Rootless cone

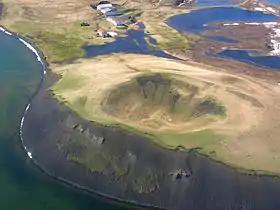
A rootless cone at Myvatn Lake, Iceland.

A rootless cone, also formerly called a pseudocrater, is a volcanic landform which resembles a true volcanic crater, but differs in that it is not an actual vent from which lava has erupted. They are characterised by the absence of any magma conduit which connects below the surface of a planet.